Allagadda

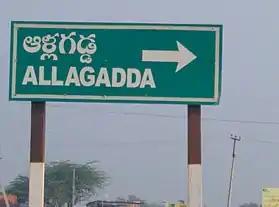
Signboard with directions to Allagadda

Allagadda is a town in Nandyal district of the Indian state of Andhra Pradesh. It is located in Nandyal Revenue division. The town is located at .